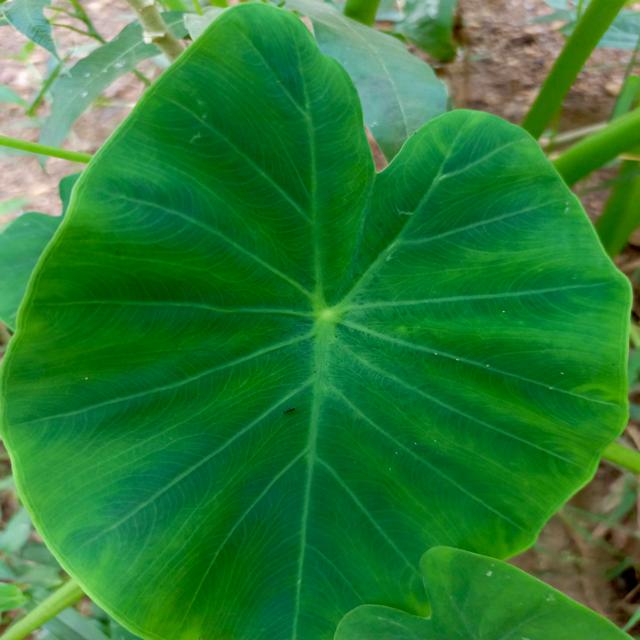
Label: Healthy